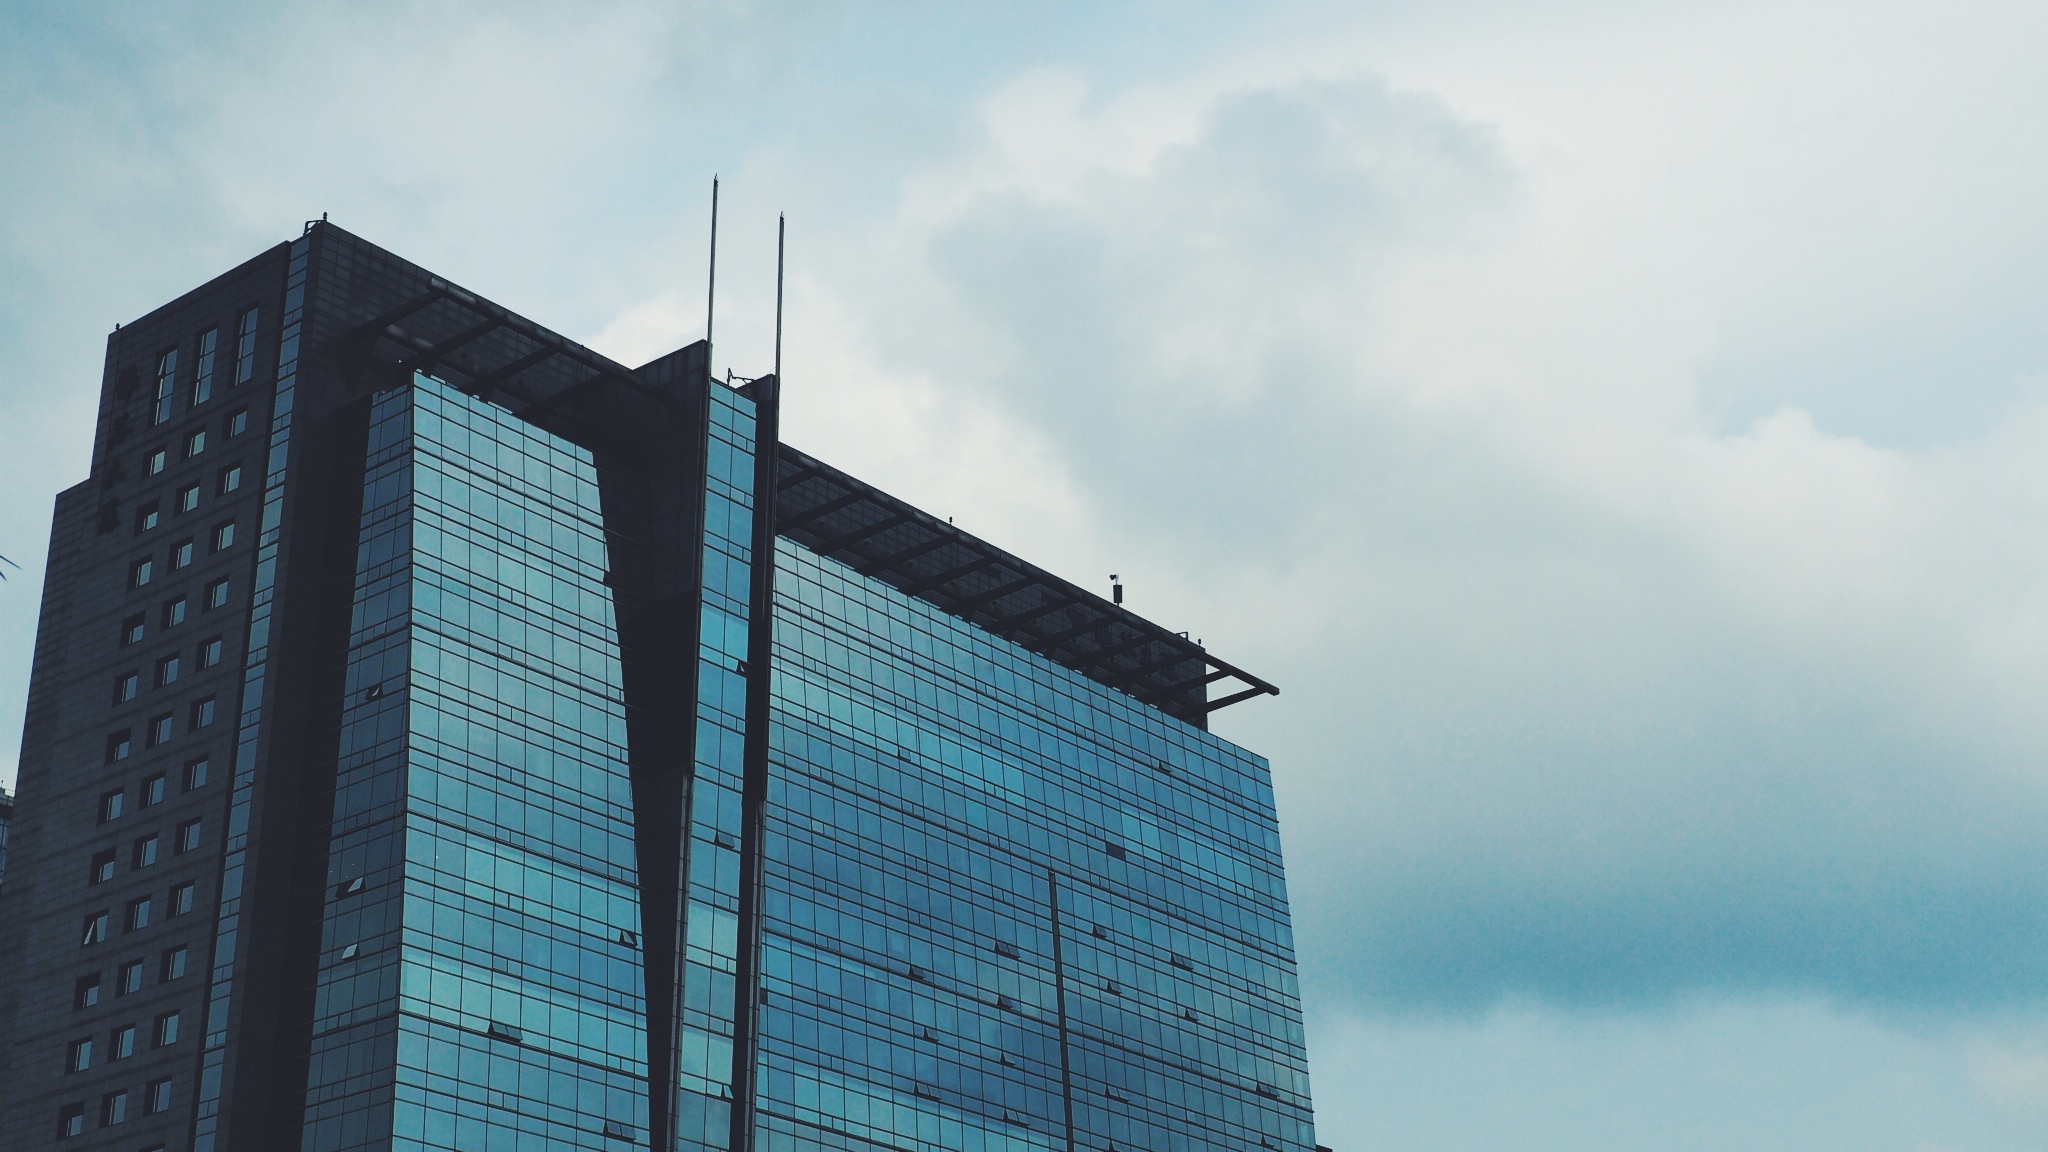
cloud, architecture, sky, skyline, building, city, skyscraper, cityscape, downtown, line, reflection, tower, landmark, facade, blue, tower block, high rise, windows, urban area, atmosphere of earth